Zvi Preigerzon

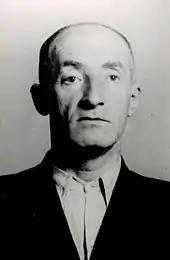
Zvi Preigerzon – arrest photo

The arrests were provoked by a friend by the name of Alex Gordon. Zvi was sentenced to 10 years as an anti-Soviet dissident and sent to Gulag labor camps. The author served his sentence in three different institutions in the Karaganda area: in Inta, Abez camp and Vorkuta. While imprisoned in Vorkuta, Zvi was given the ability to use his professional education and was made the head of a research unit focusing on mineral processing.